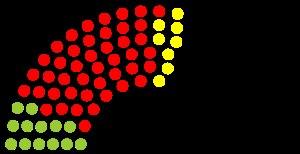
Cette liste présente les 110 membres de la 14ᵉ législature du Landtag de Hesse au moment de leur élection le 19 février 1995 lors des élections régionales de 1995 en Hesse. Elle présente les élus du land et précise si l'élu a été élu dans le cadre d'une des 55 circonscriptions de manière directe, ou par le scrutin proportionnel de Hare.